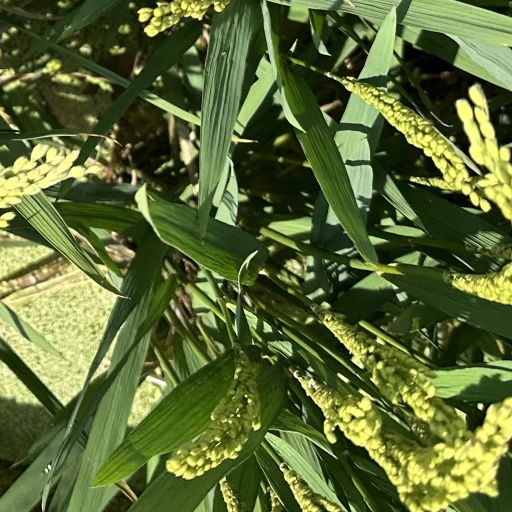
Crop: rice